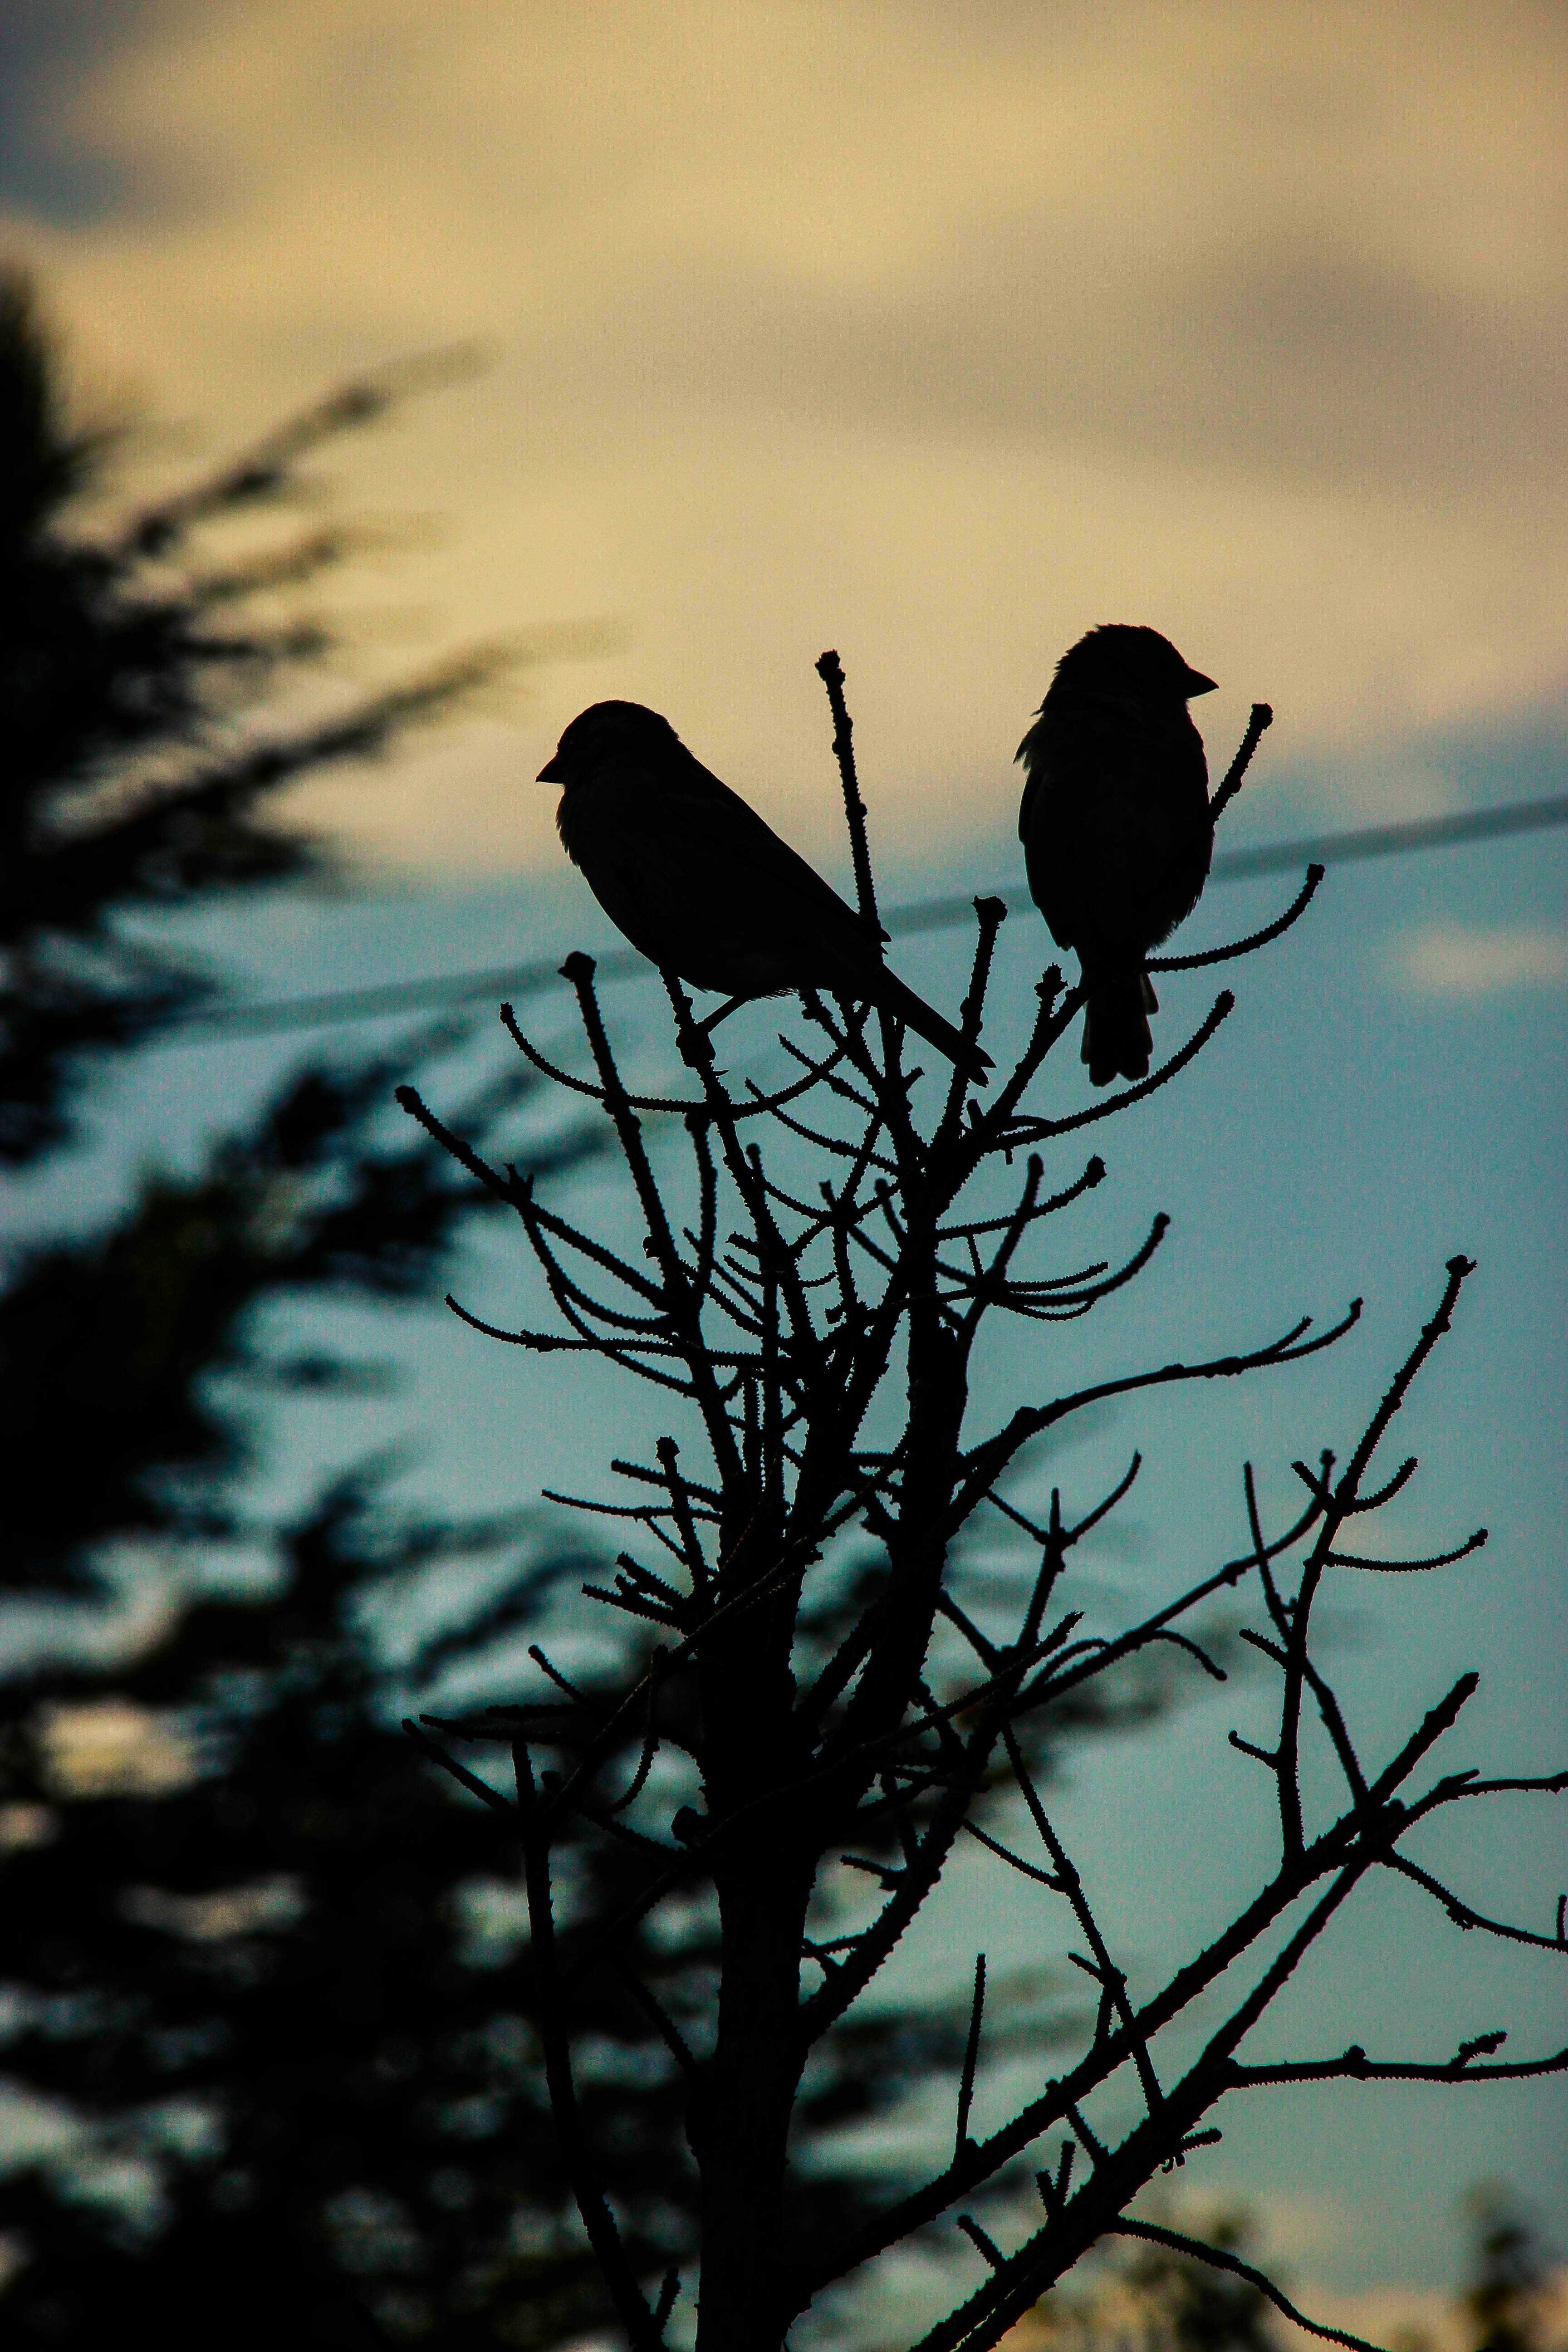
tree, nature, branch, silhouette, bird, sky, sunset, sunlight, morning, leaf, flower, contrast, fauna, afternoon, perching bird